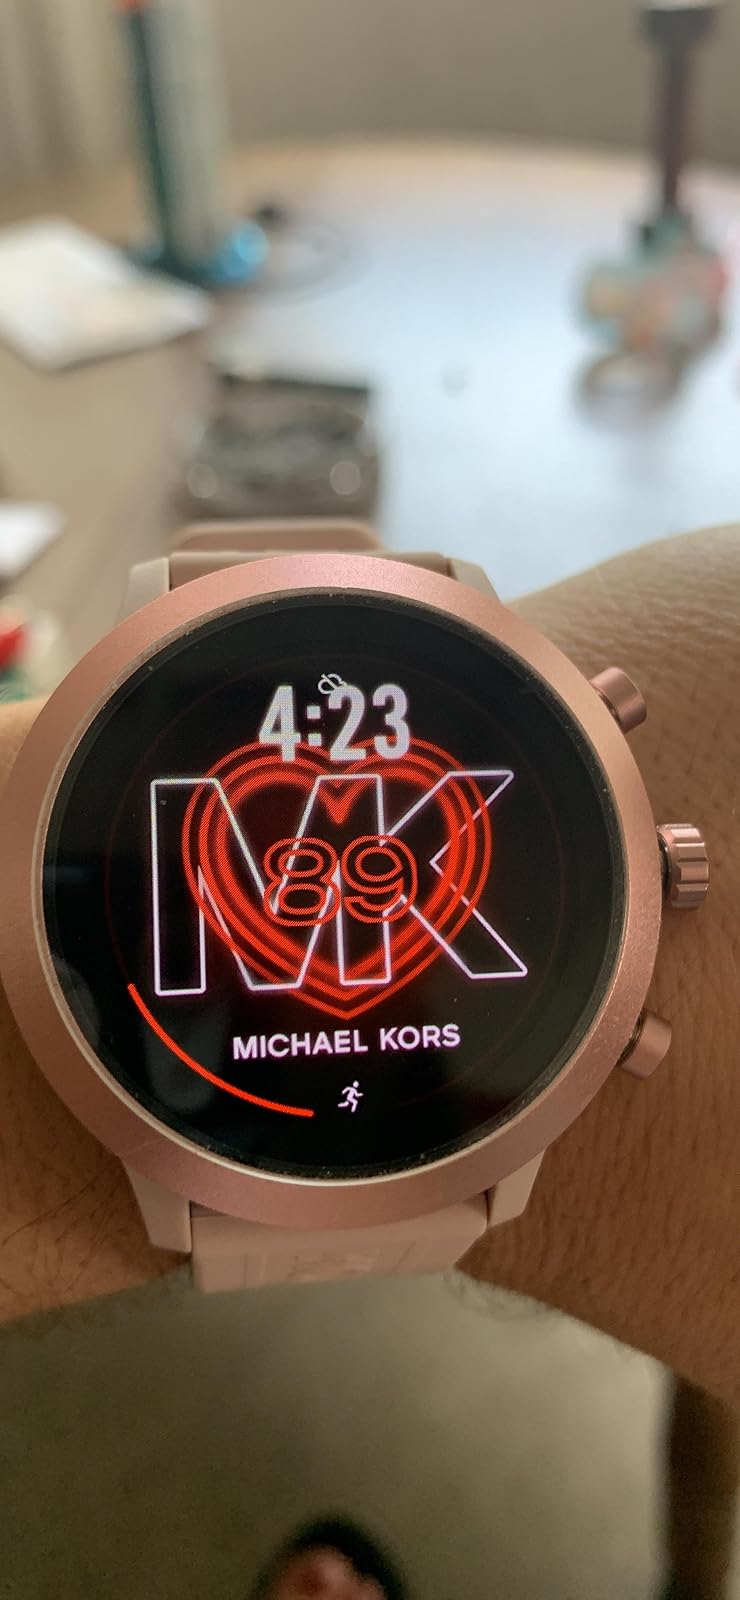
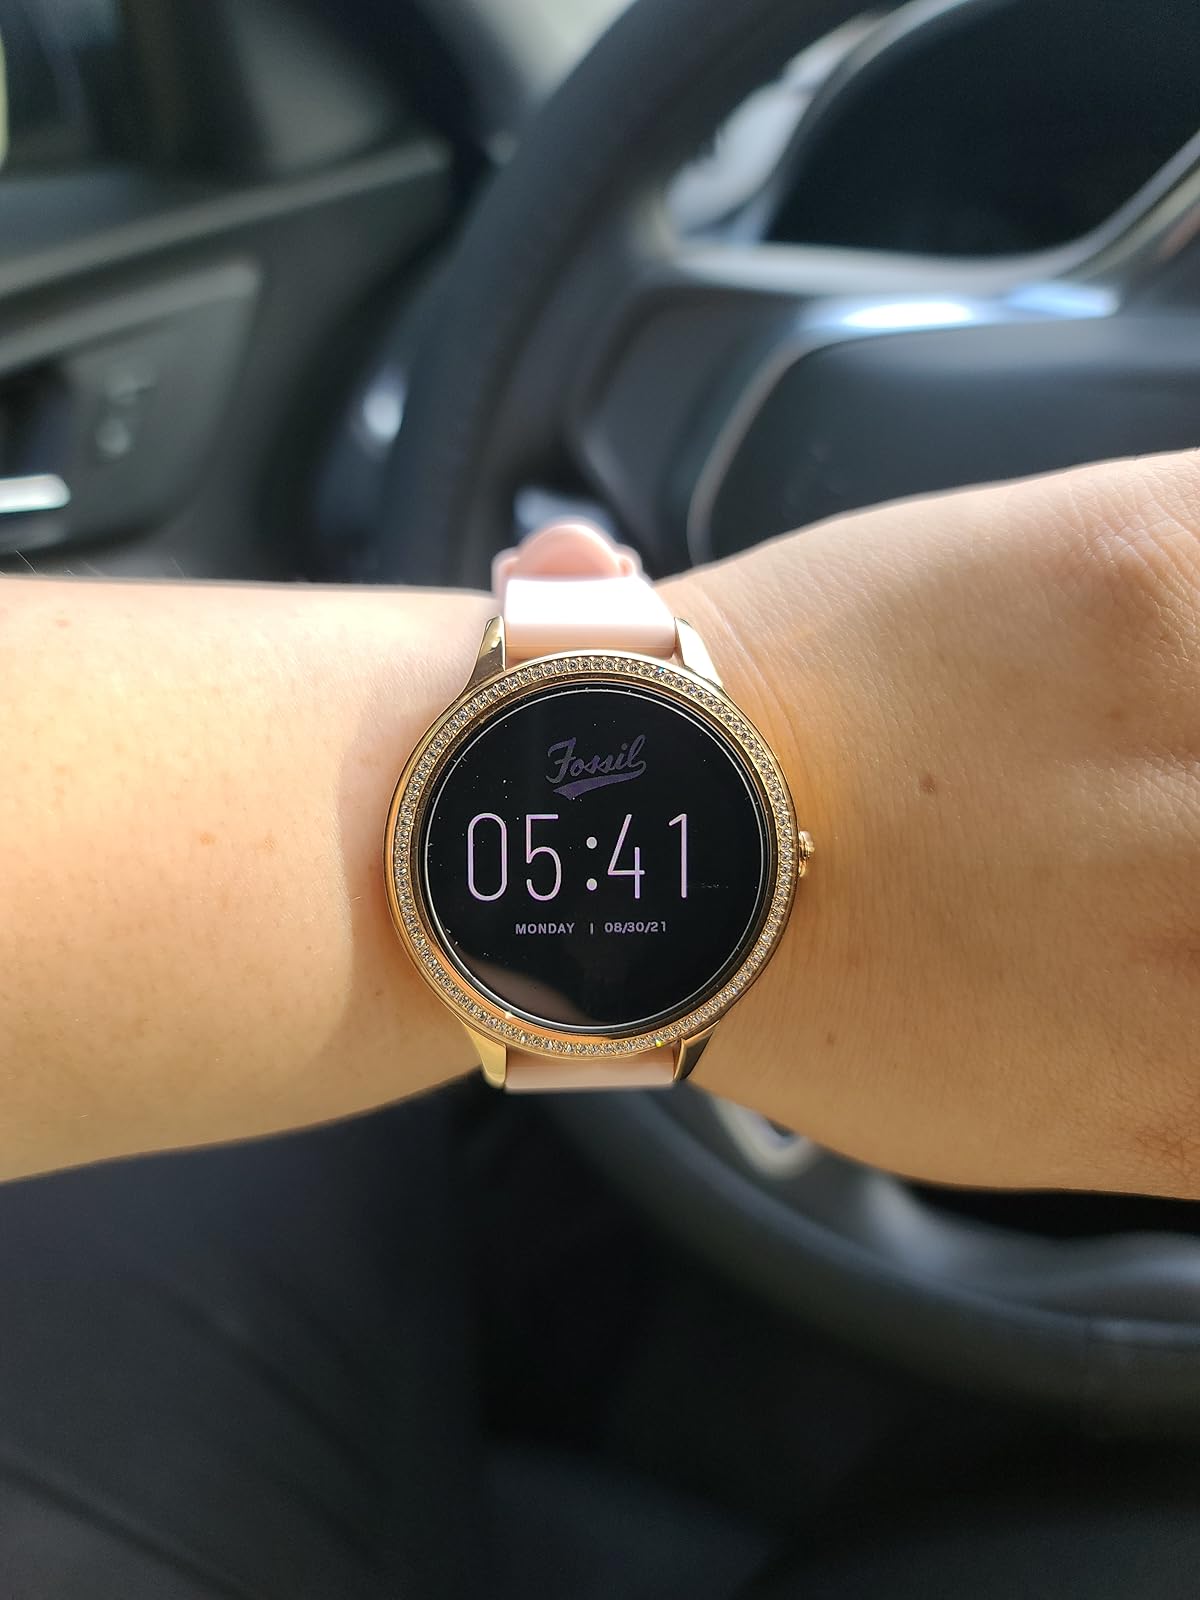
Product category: smartwatch
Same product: no